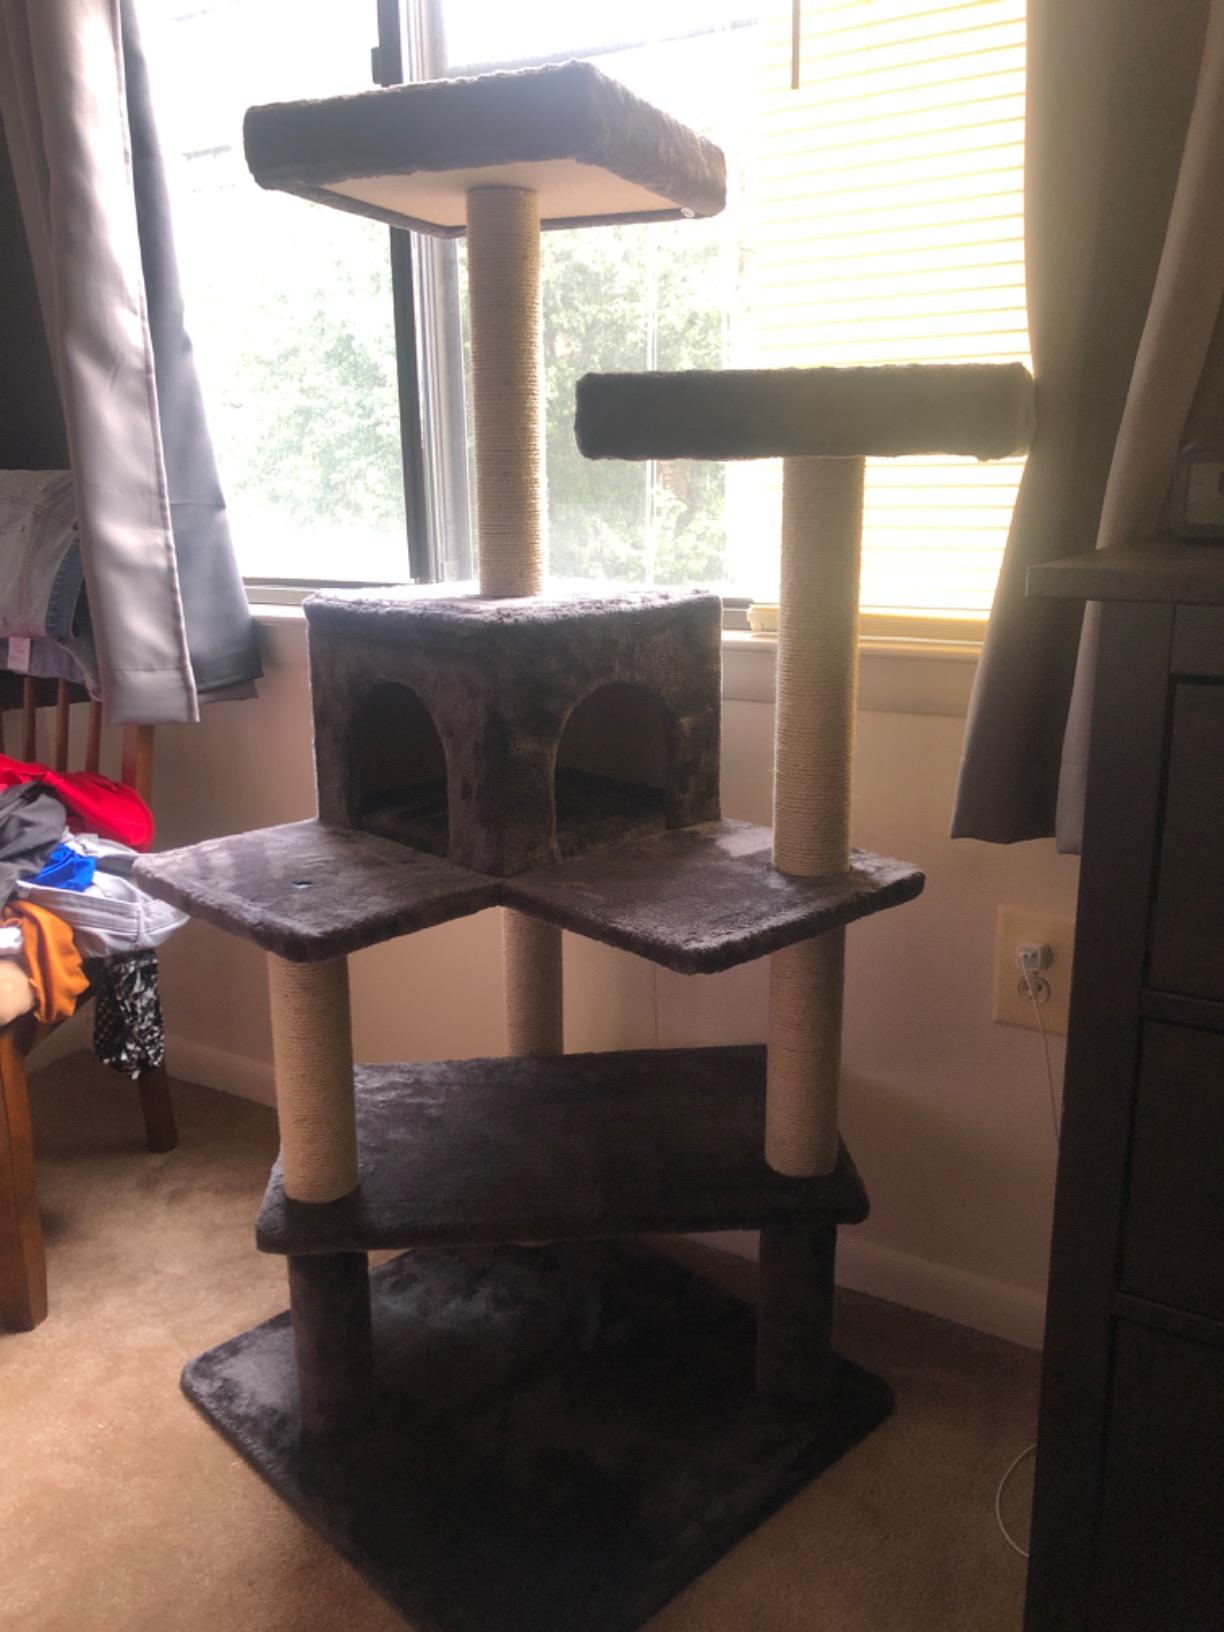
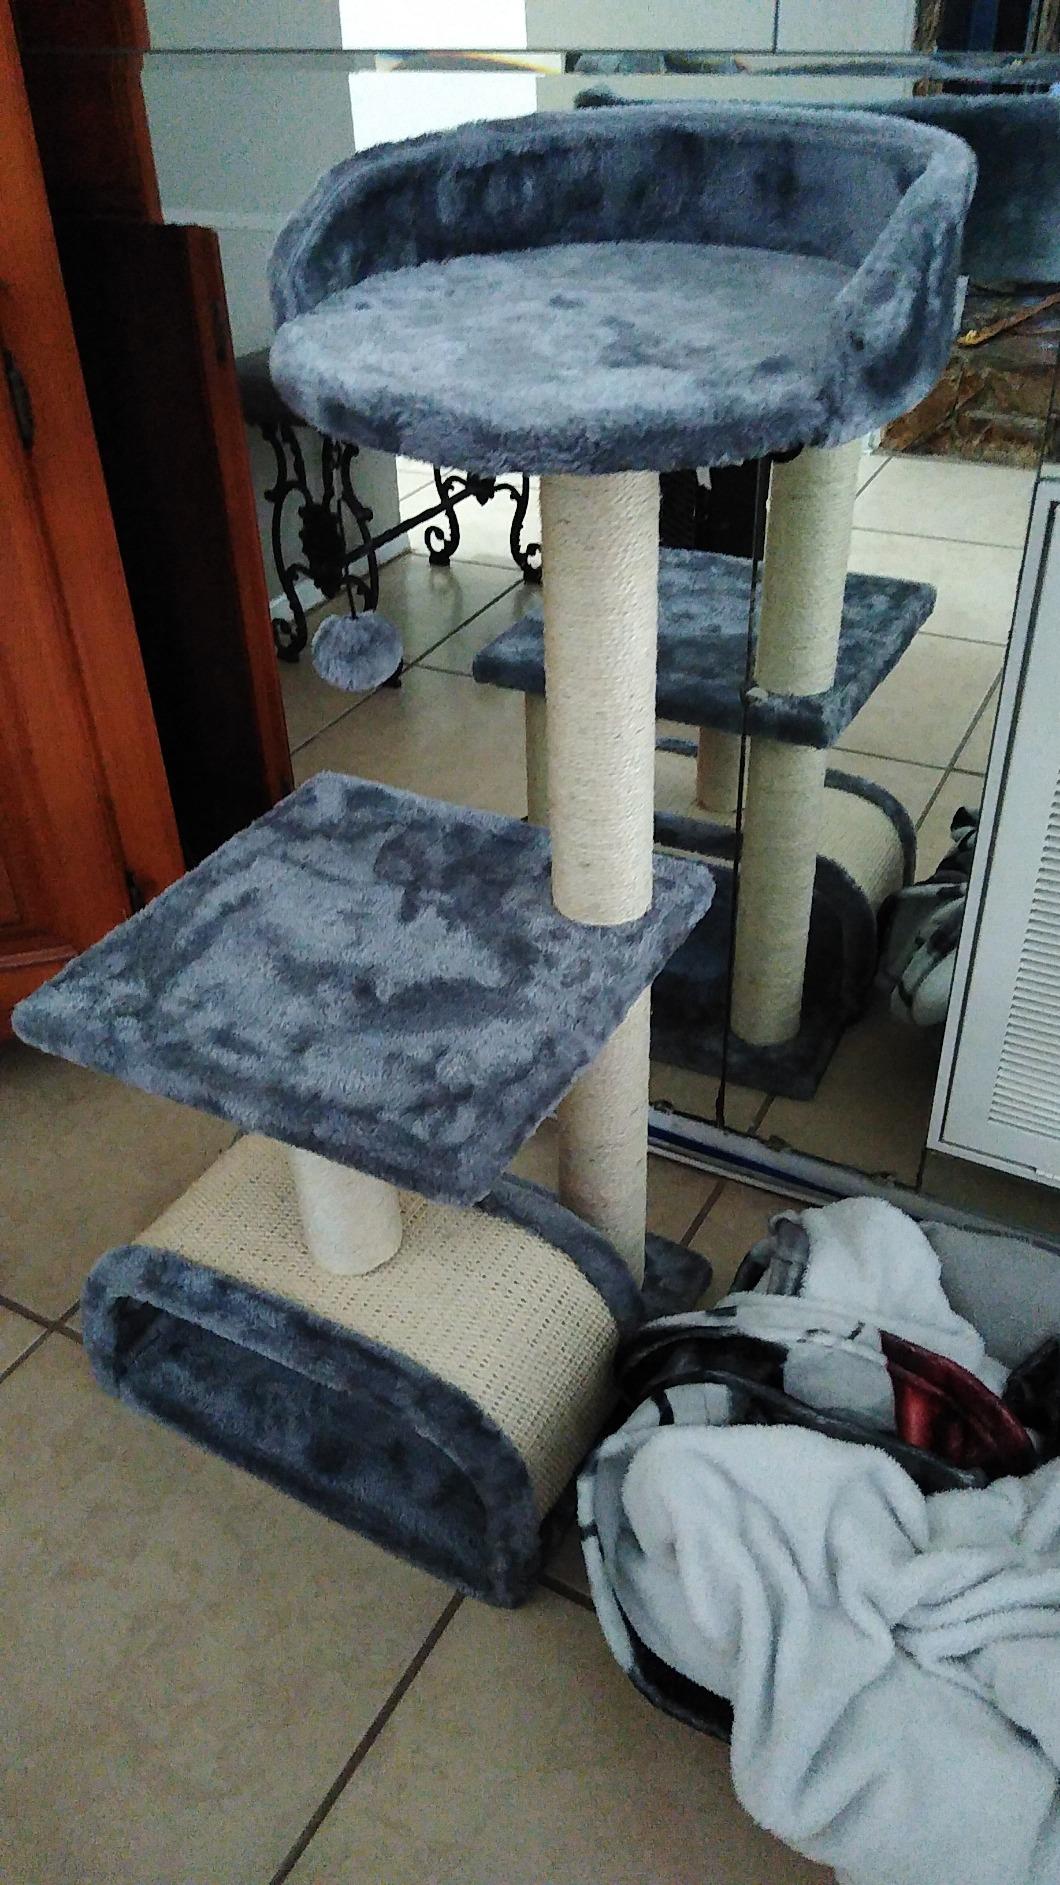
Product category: items_cat tree
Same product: no